Ogden Central station

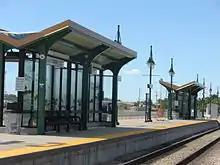
The "FrontRunner" passenger platform at Ogden Central Station, June 2015

Ogden Central Station (officially known as the "Ogden Intermodal Transit Center" until August 20, 2023). is frequently referred to by various names, even by UTA itself. Other names include the "Ogden Station", the "Ogden Intermodal Center", the "Ogden Transit Center", and the "Ogden Intermodal Bus Station." However, it should not be confused with the Ogden Union Station, which is a train station just south of Ogden Central Station (which has not had rail service since May 1997).